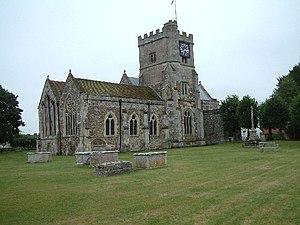
Fordingbridge est une ville faisant partie de la paroisse civile de Fordingbridge. Elle est située dans le district de New Forest et le comté du Hampshire en Angleterre.